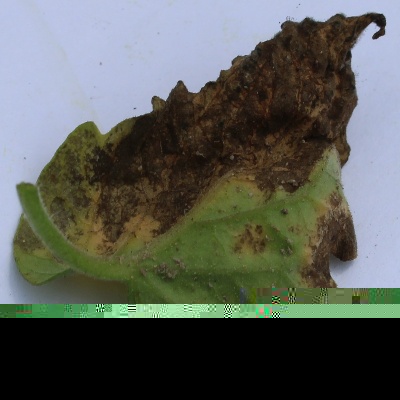
Crop: Tomato
Condition: leaf blight